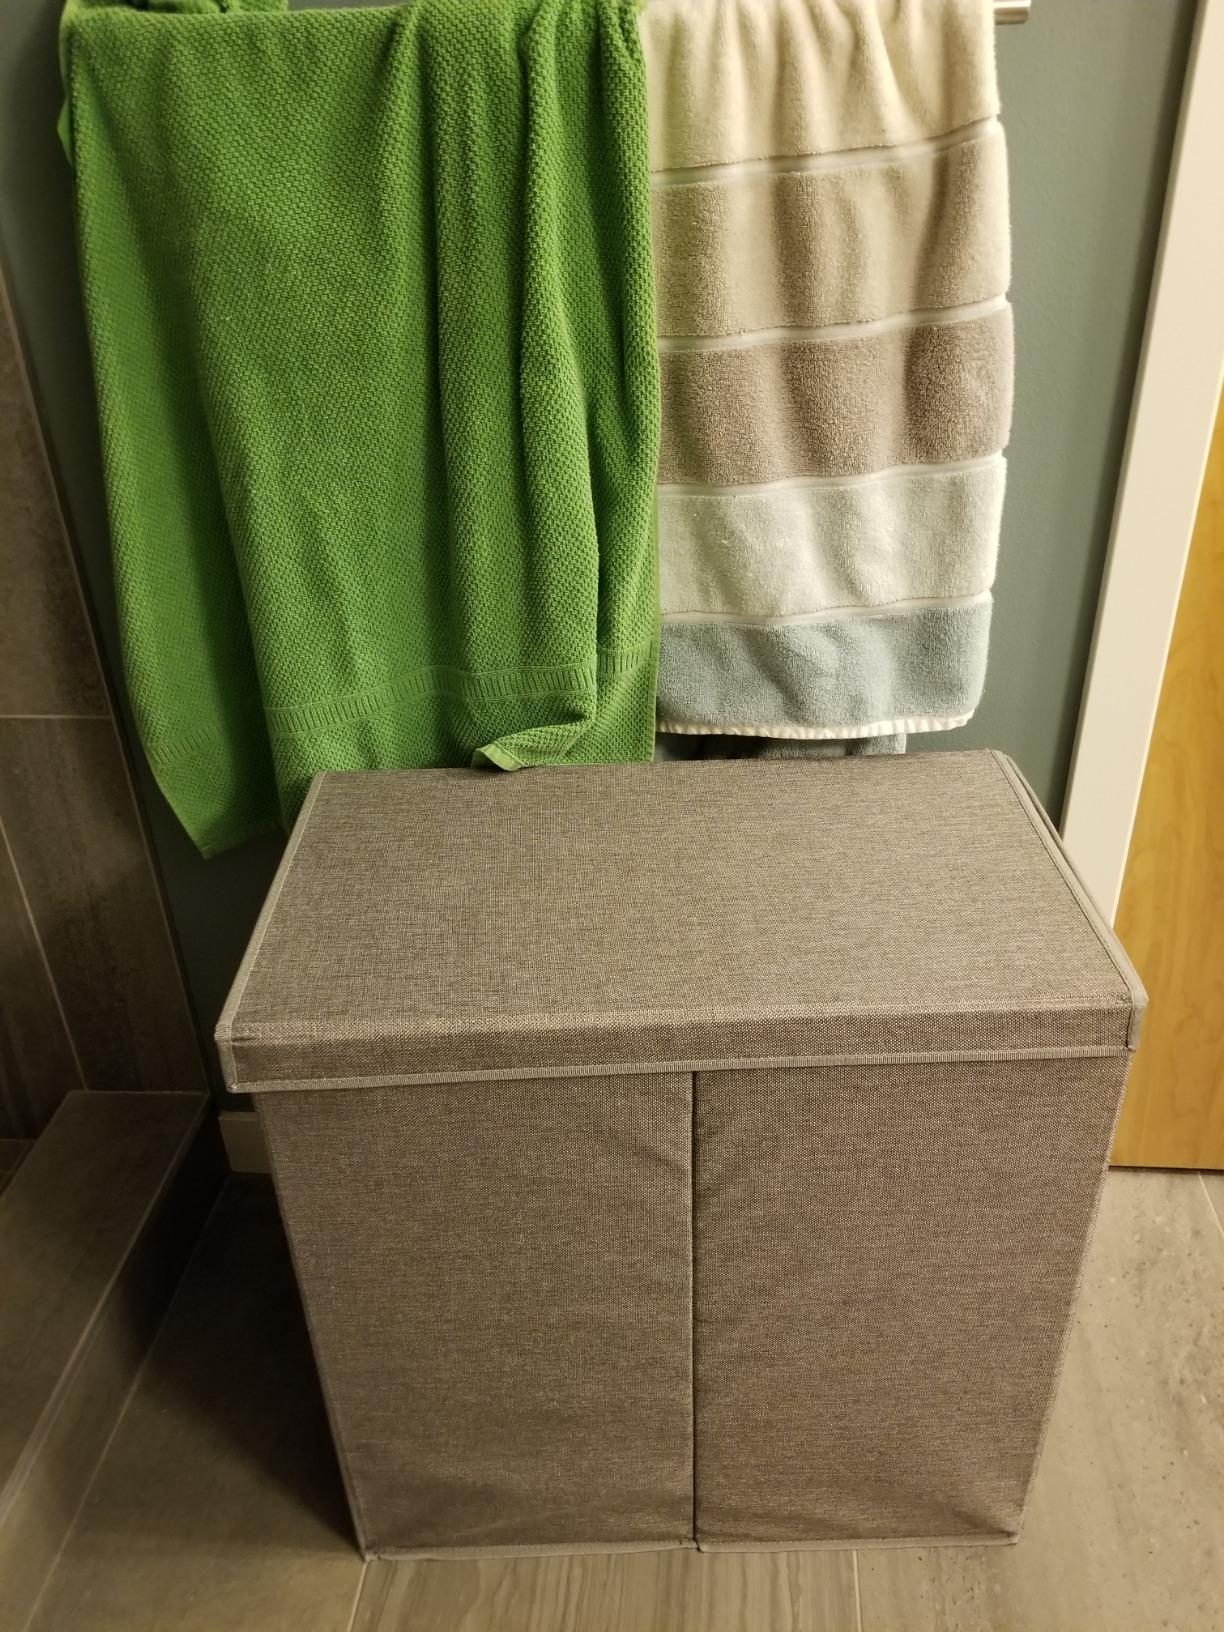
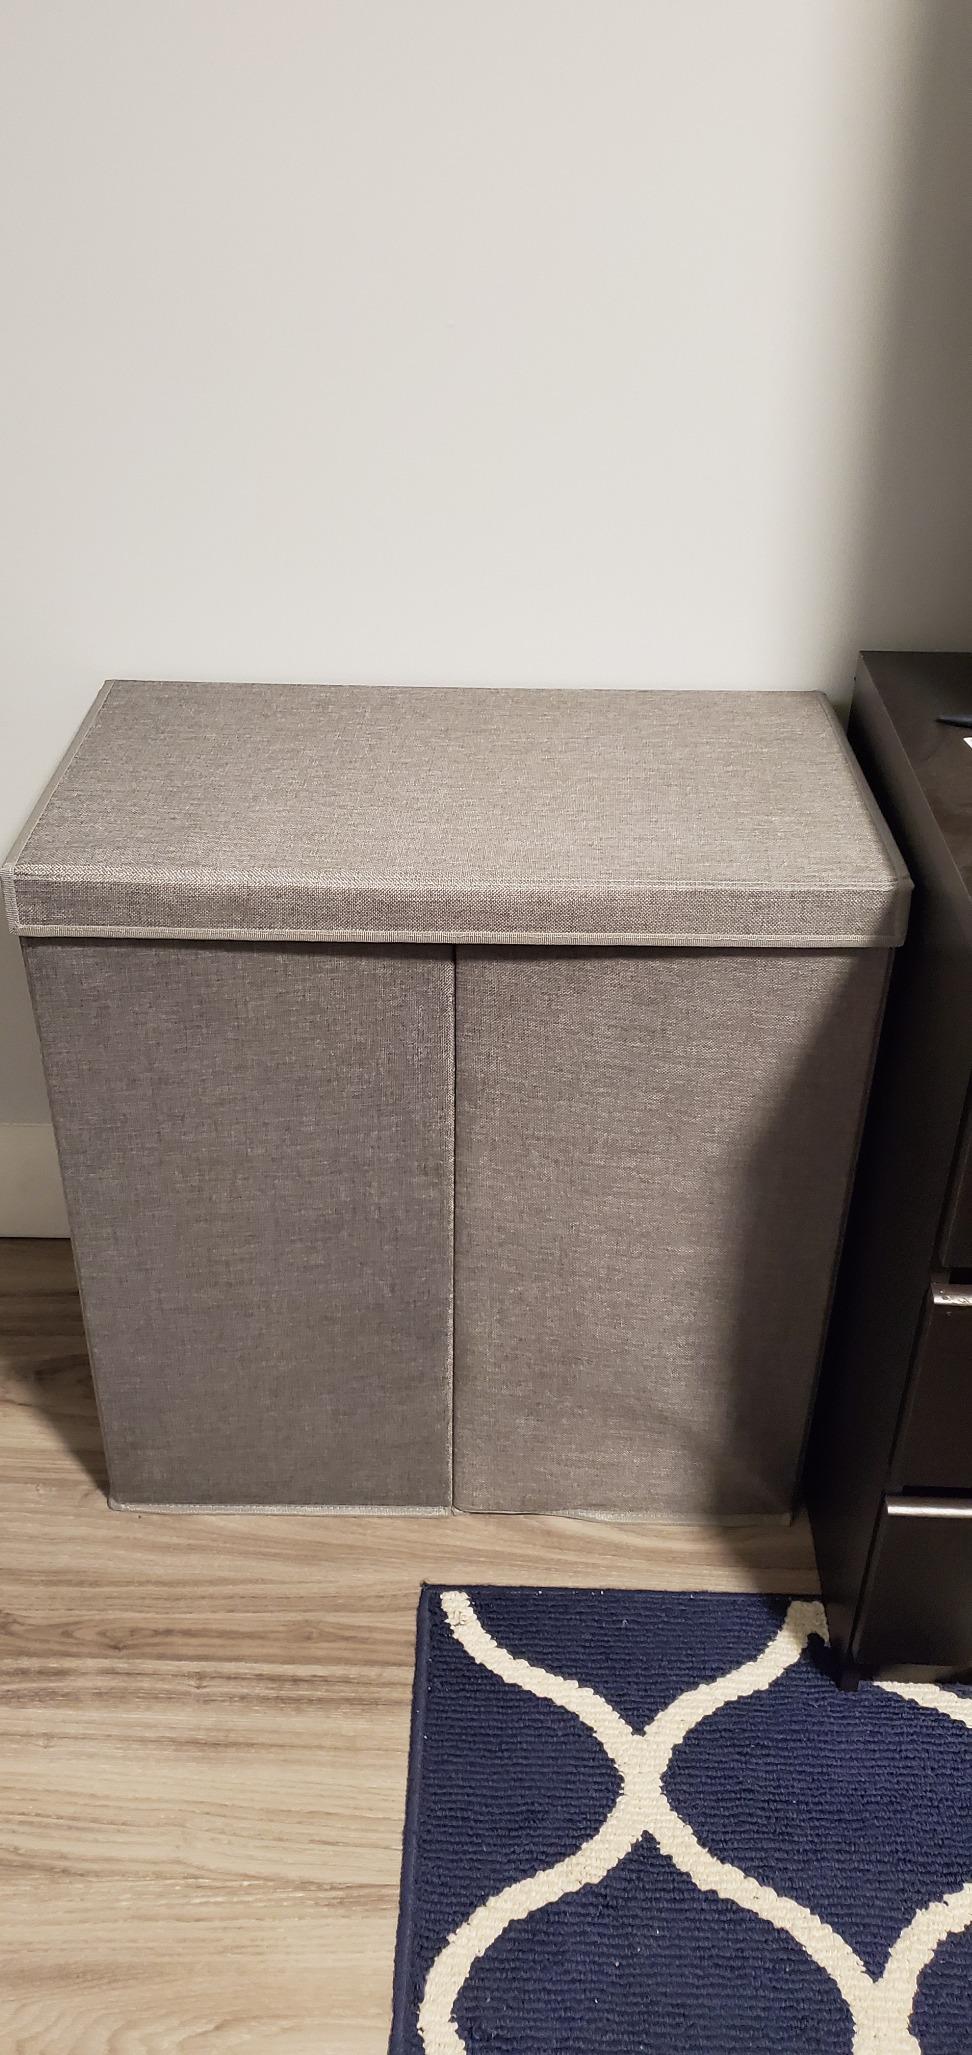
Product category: items_hamper
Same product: yes